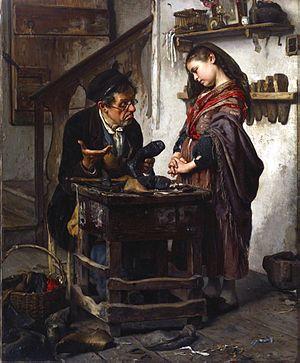
Antonio Rotta, né le 28 février 1828 à Goritz et mort le 10 ou 11 septembre 1903 à Venise, est un peintre italien, principalement de scènes de genre.
Le Walters Art Museum, situé à Baltimore dans le Maryland aux États-Unis, est un musée qui propose une collection d'art privée ouverte au public.